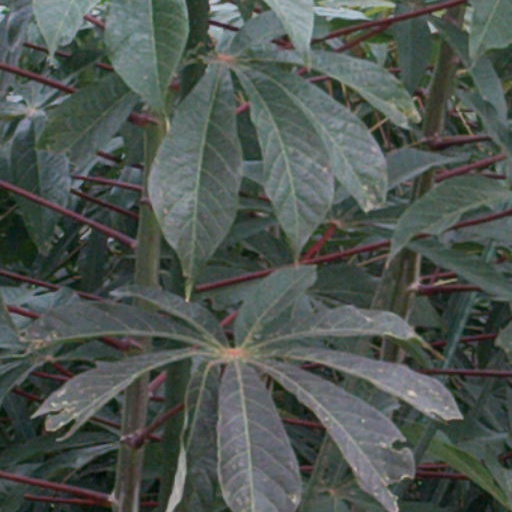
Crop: cassava